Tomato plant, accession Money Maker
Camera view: bottom (45 deg); turntable rotation: 240 degrees
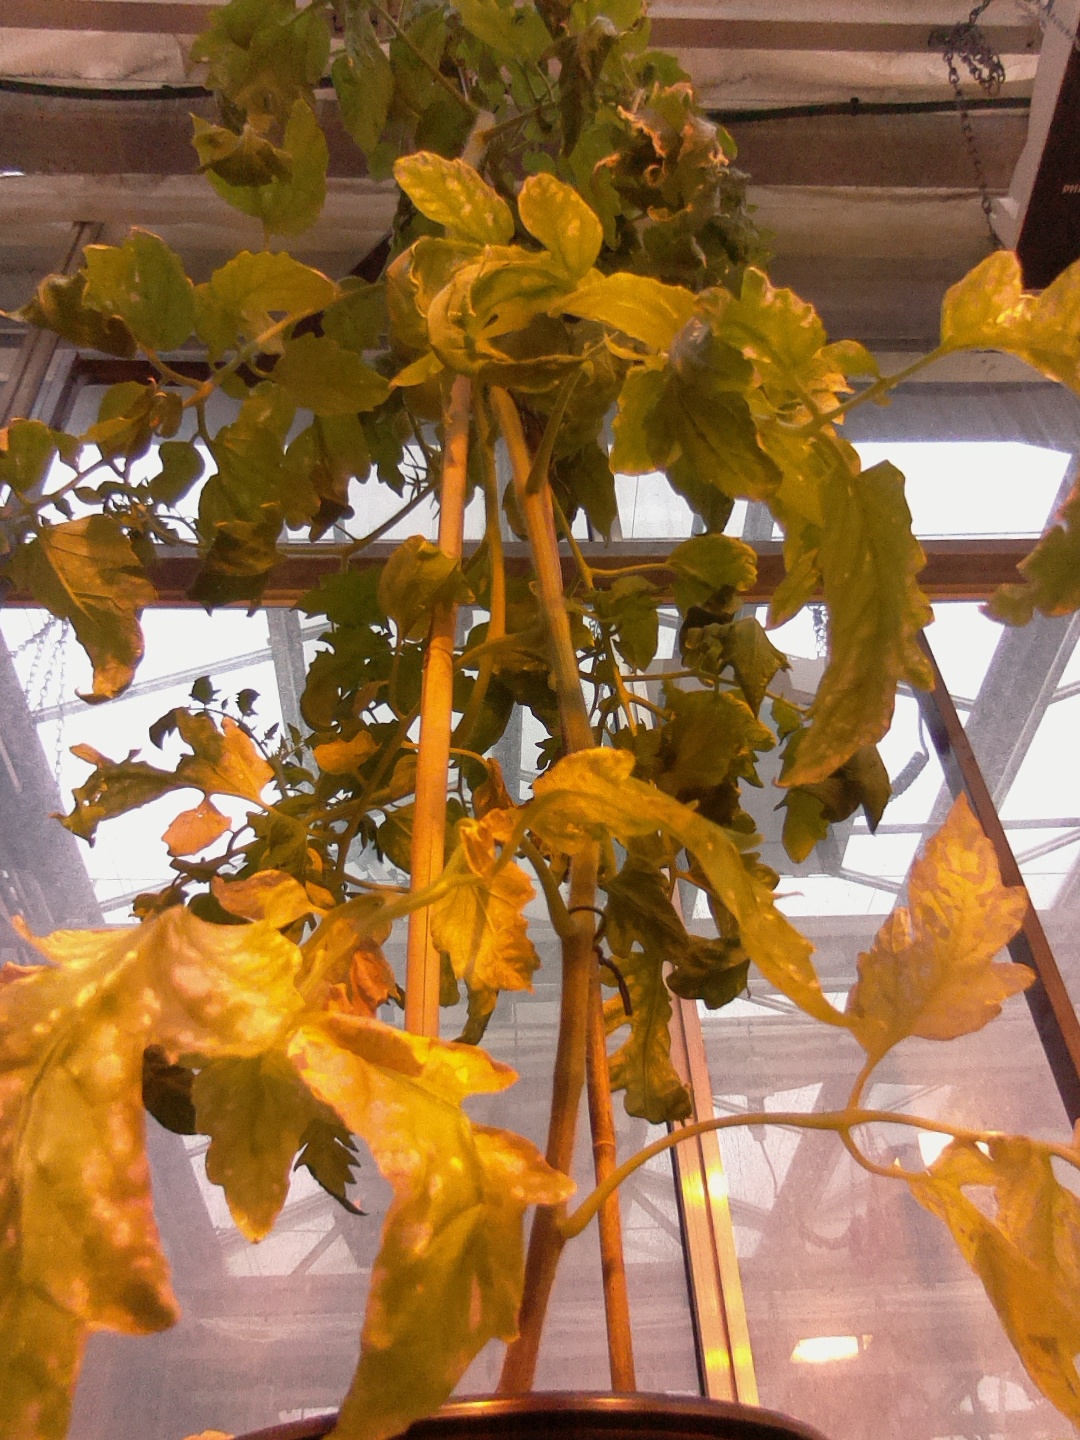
BBCH growth stage 76: 60%-70% of final fruit size